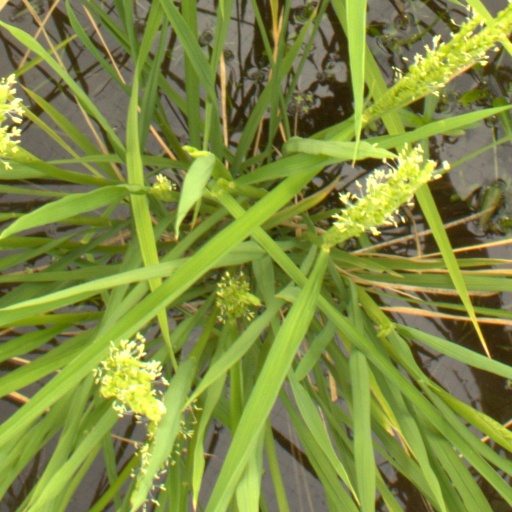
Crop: rice